Geophysical fluid dynamics

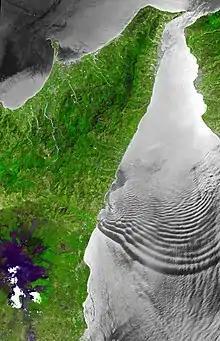
Internal waves in the Strait of Messina (photographed by ASTER).

Fluid that is less dense than its surroundings tends to rise until it has the same density as its surroundings. If there is not much energy input to the system, it will tend to become stratified. On a large scale, Earth's atmosphere is divided into a series of layers. Going upwards from the ground, these are the troposphere, stratosphere, mesosphere, thermosphere, and exosphere.